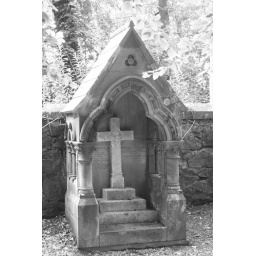
One of the many ornate gravestones in Cathcart Cemetery - taken in black and white for a more graveyardy feel